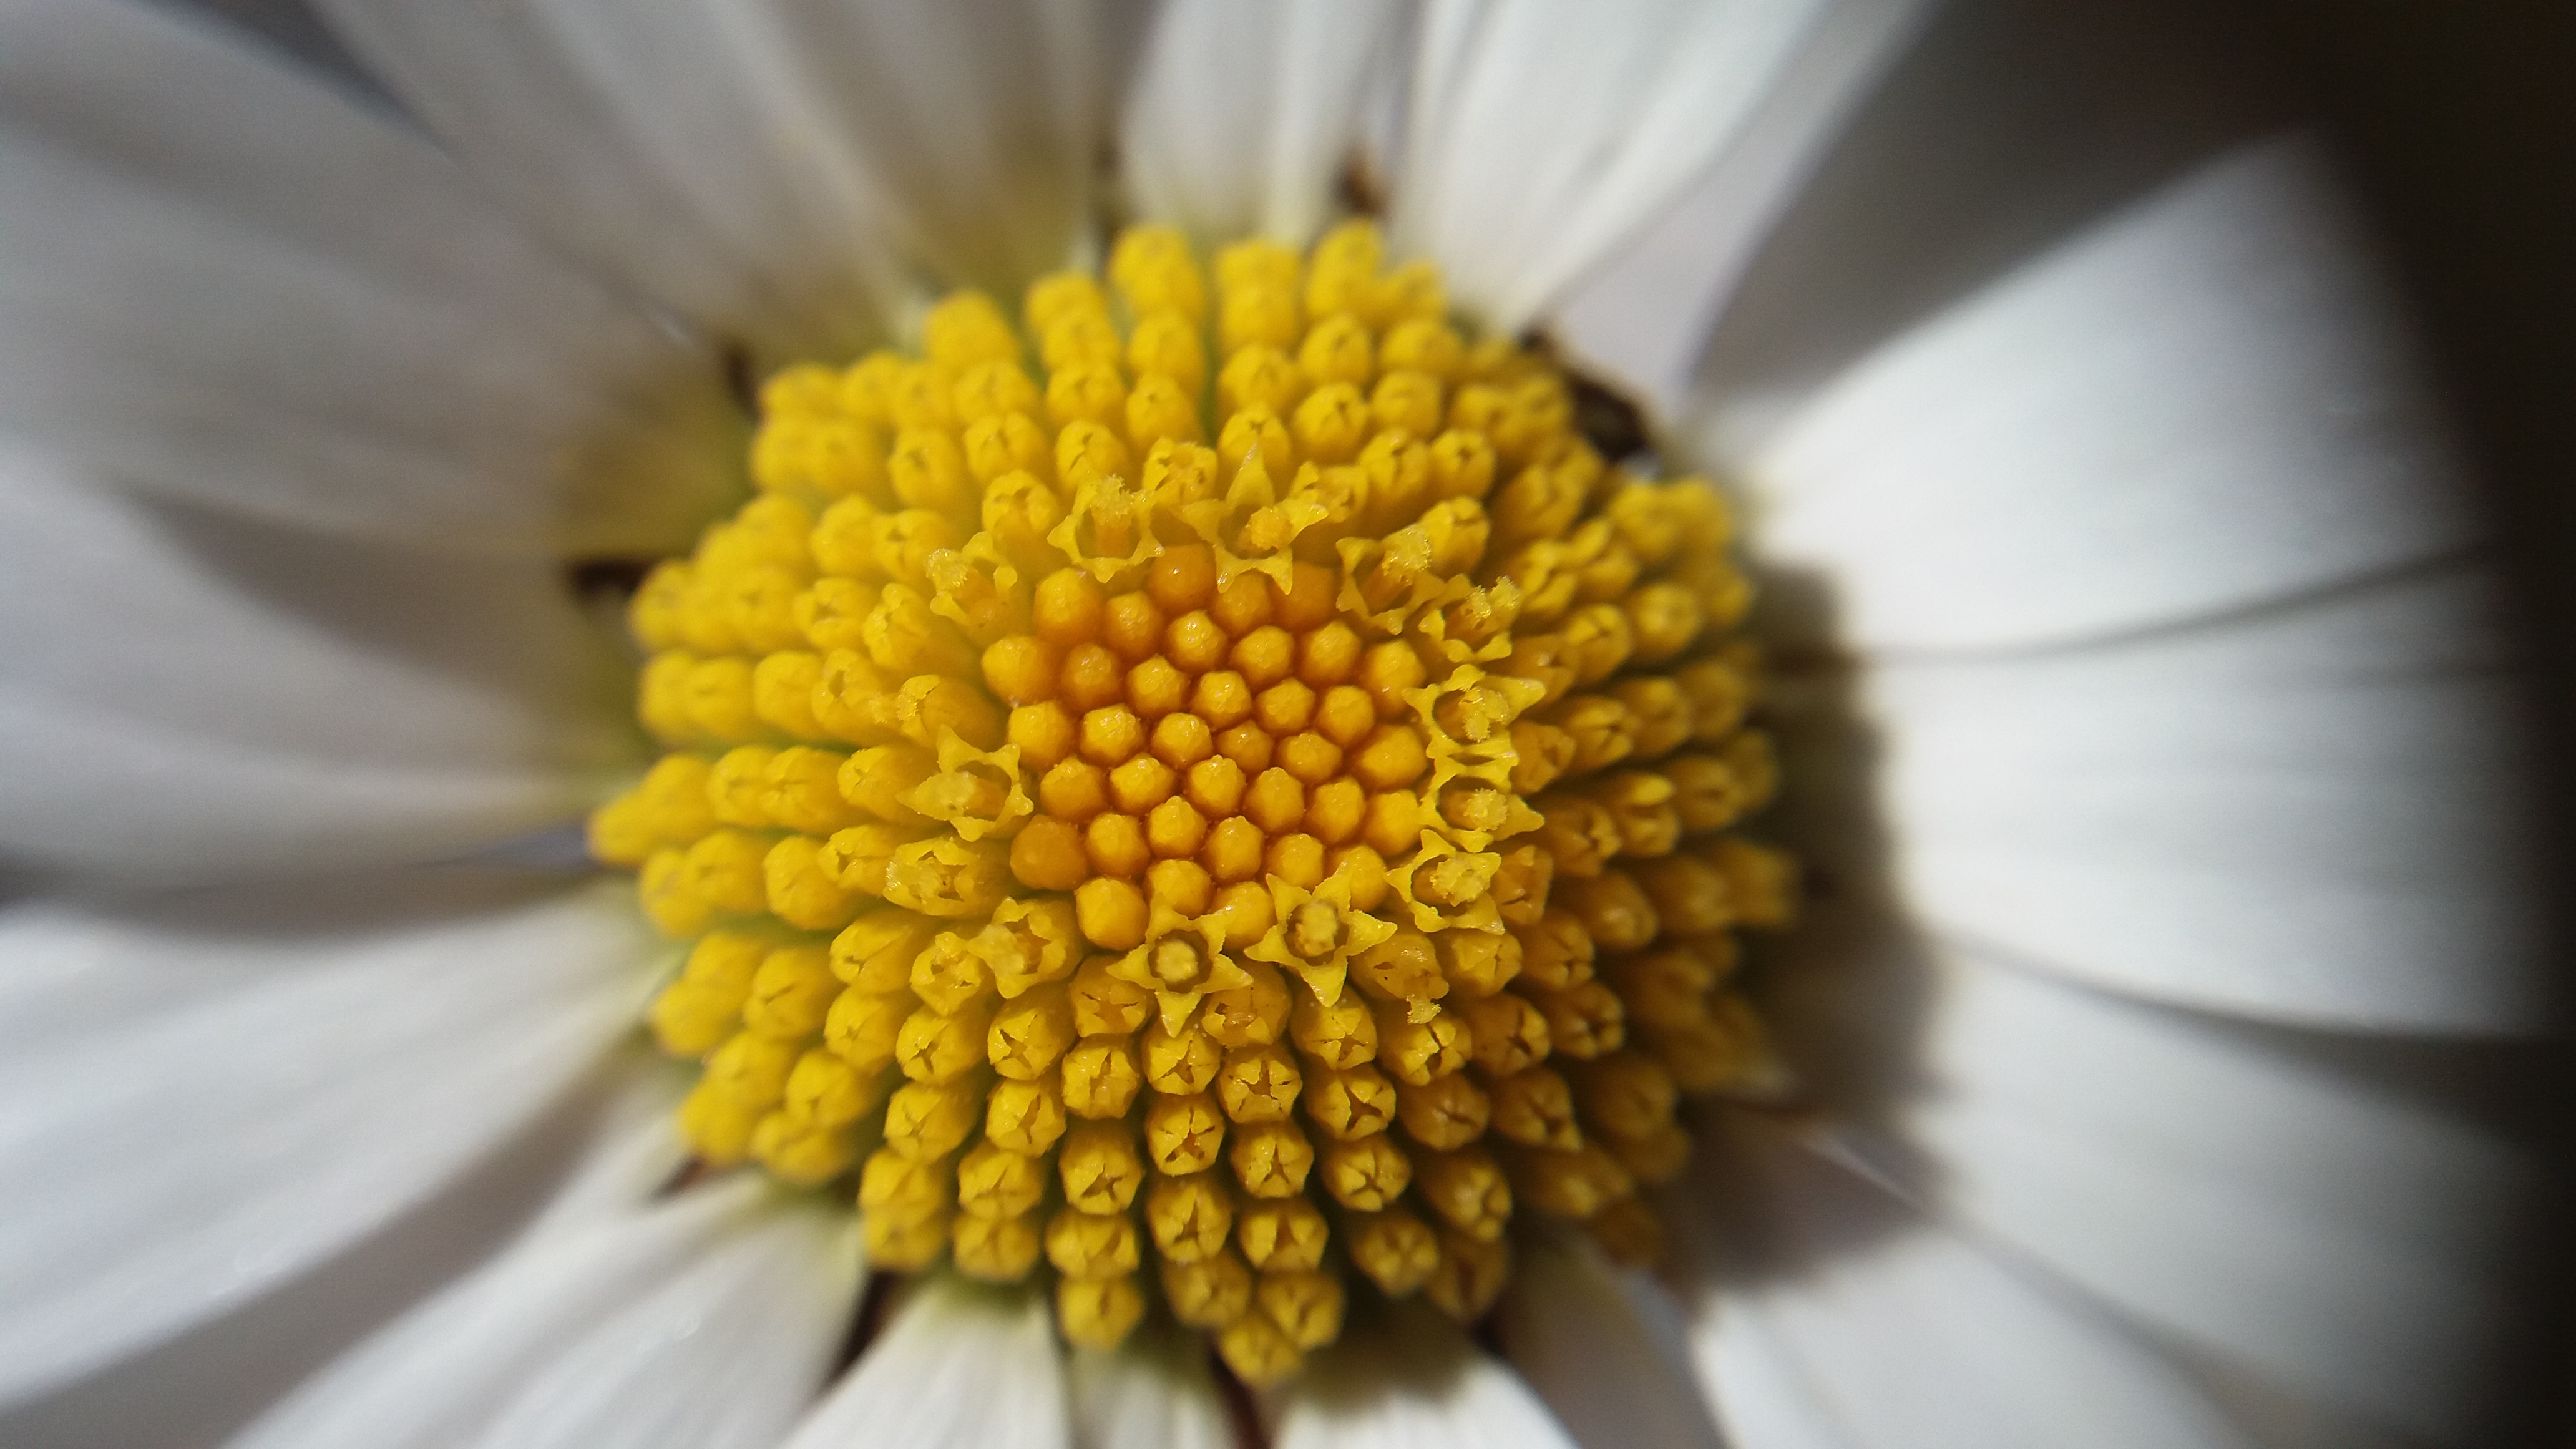
white, flower, margriet, macro, yellow, tiny, daisy, oxeye daisy, macro photography, close up, pollen, flora, petal, daisy family, chrysanths, chamaemelum nobile